Andrés Lamas

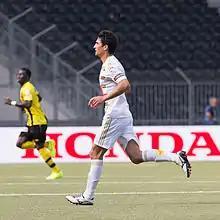

Andrés Lamas Bervejillo (born 16 January 1984) is an Uruguayan professional footballer who played as a centre back.